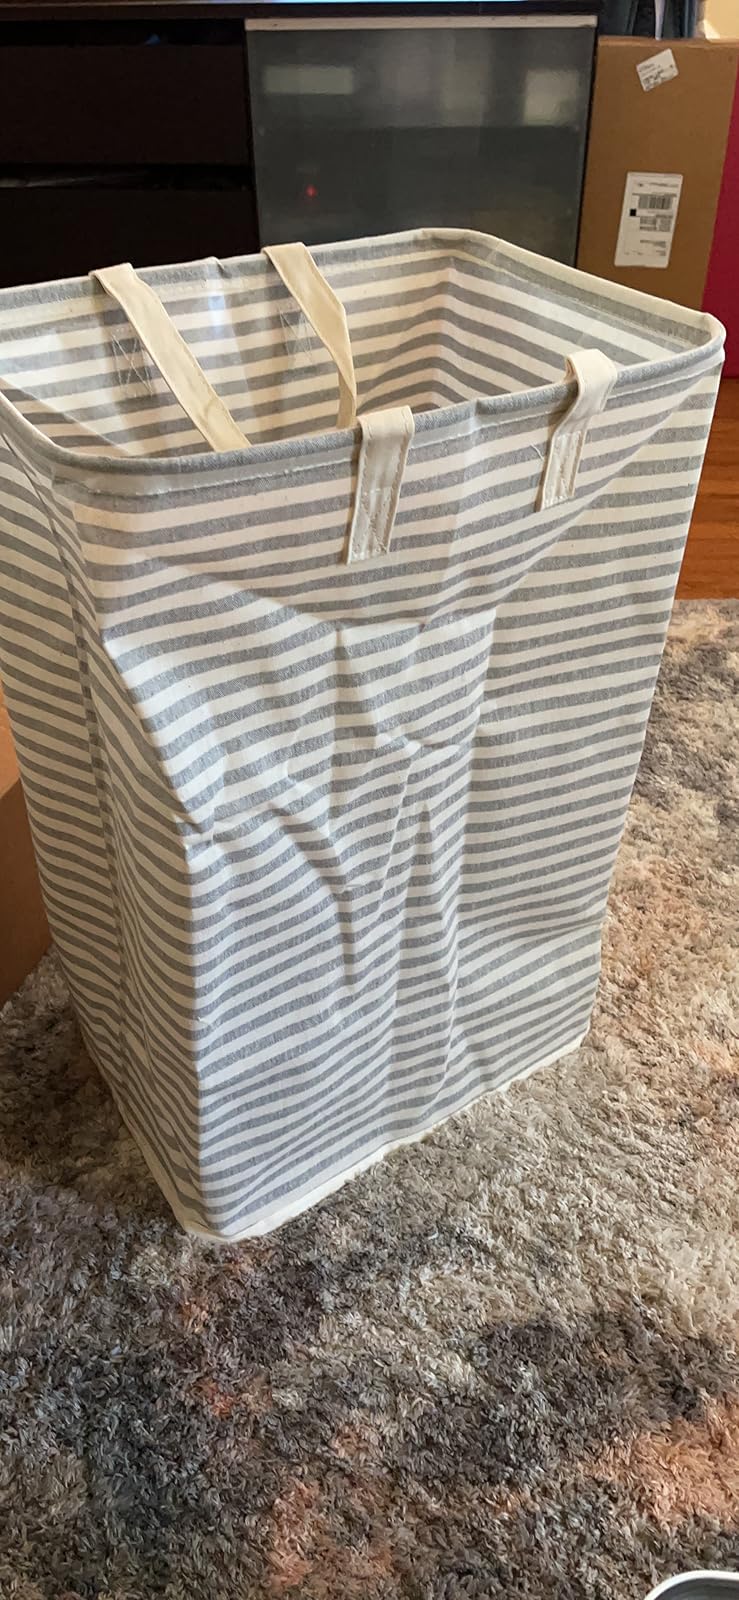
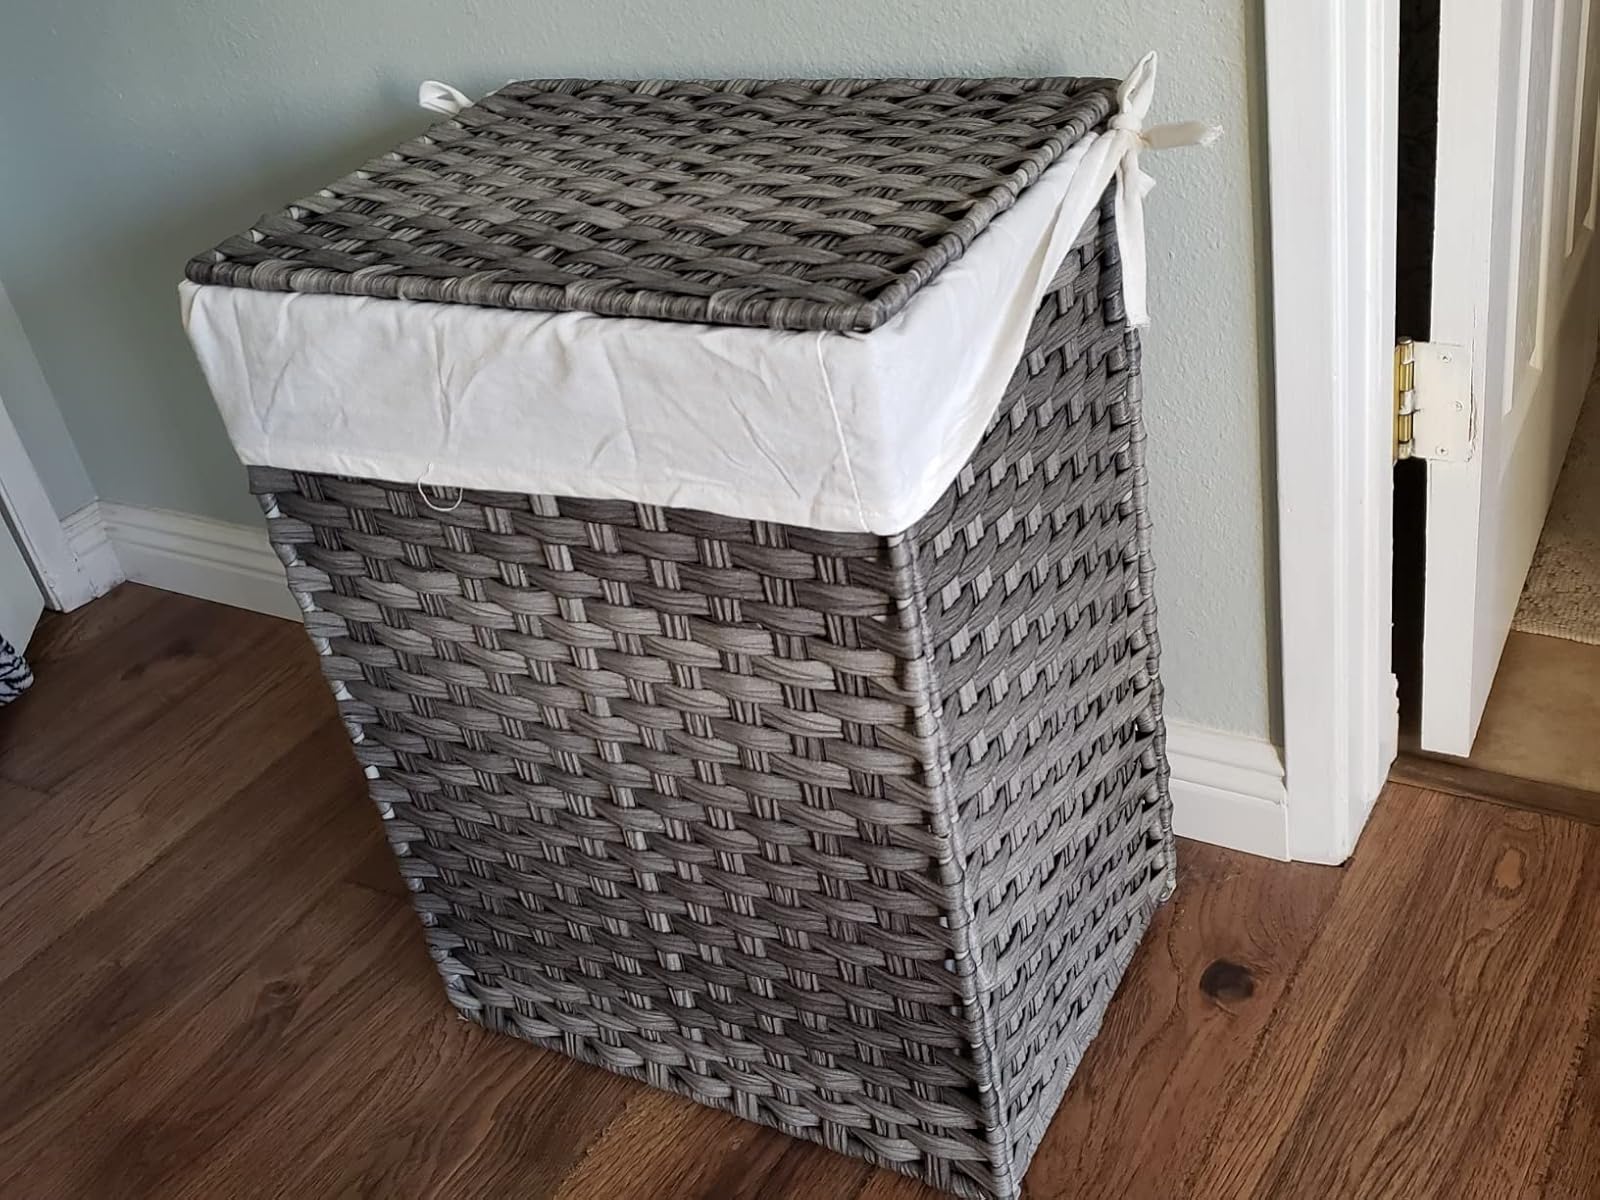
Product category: items_hamper
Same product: no